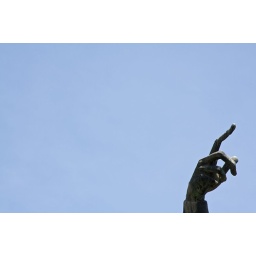
The hand of a statue points to the blue sky in Split, Croatia.